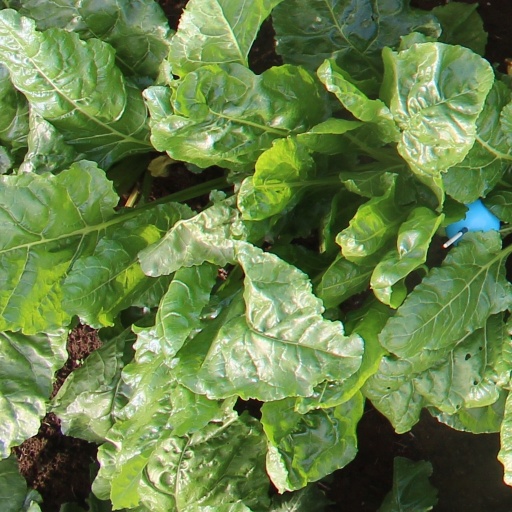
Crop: sugar beet